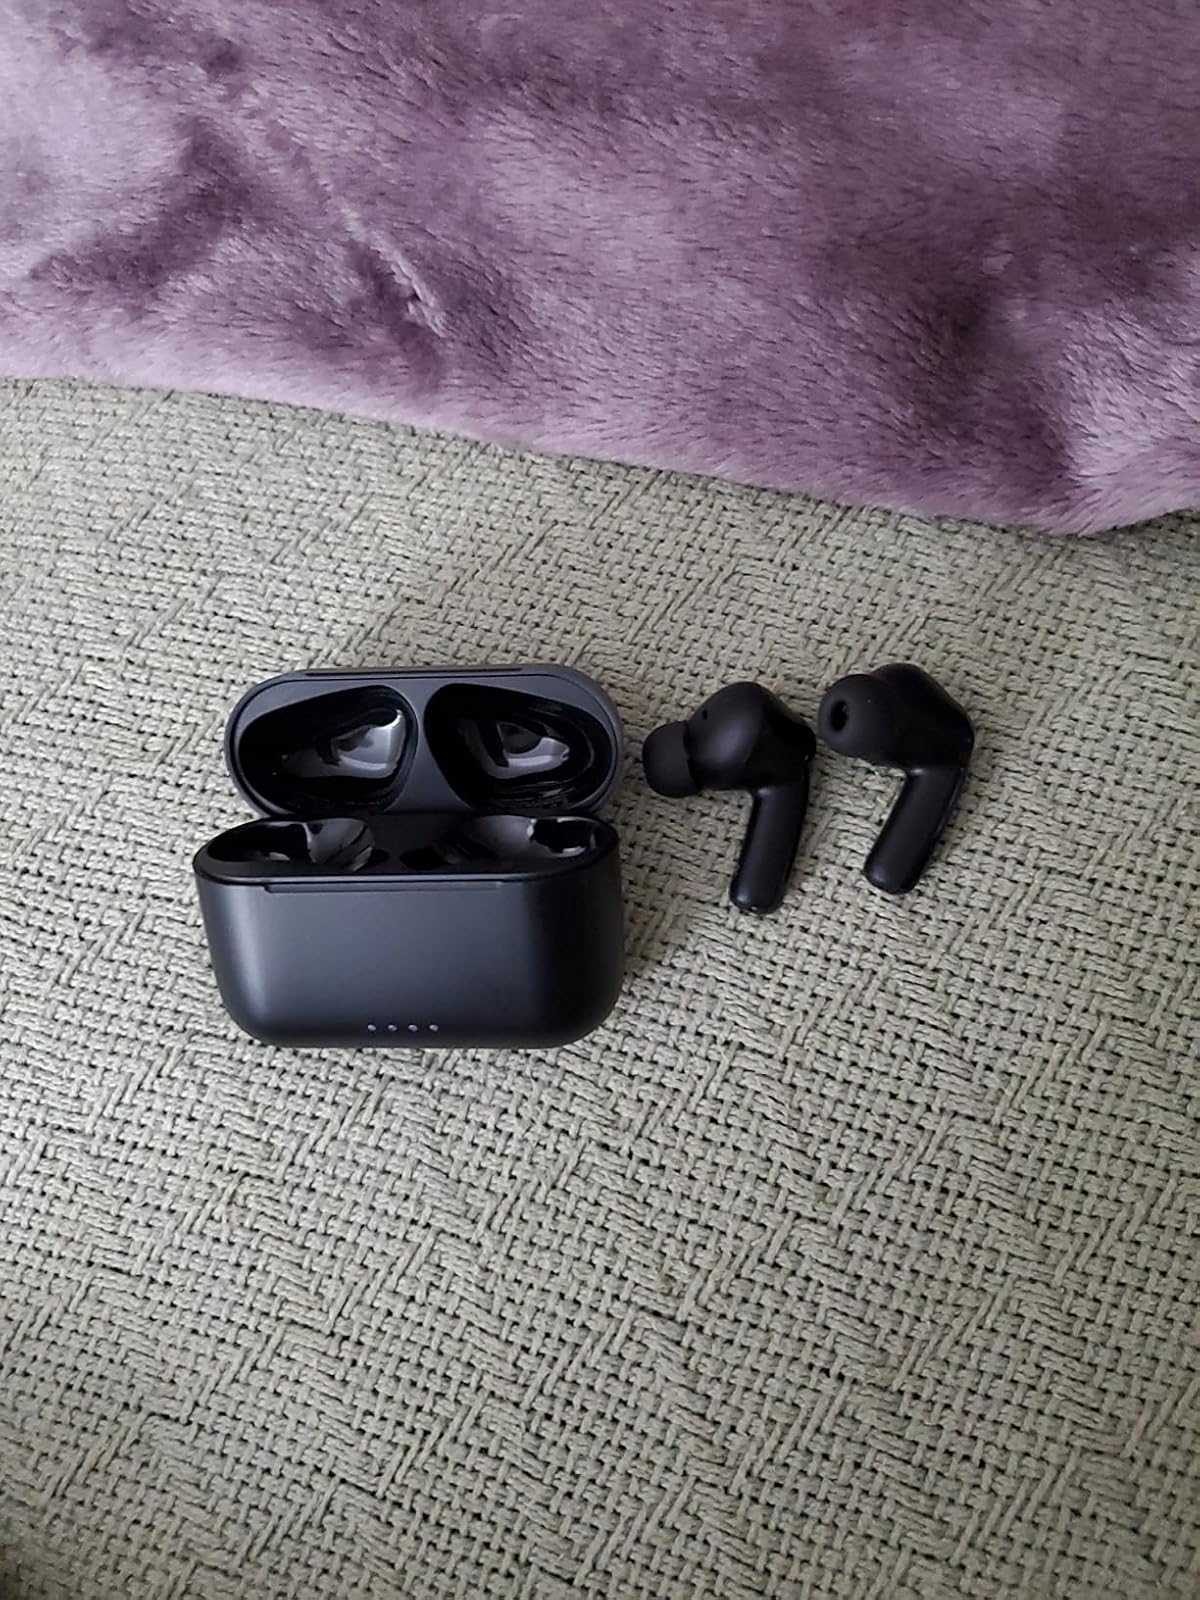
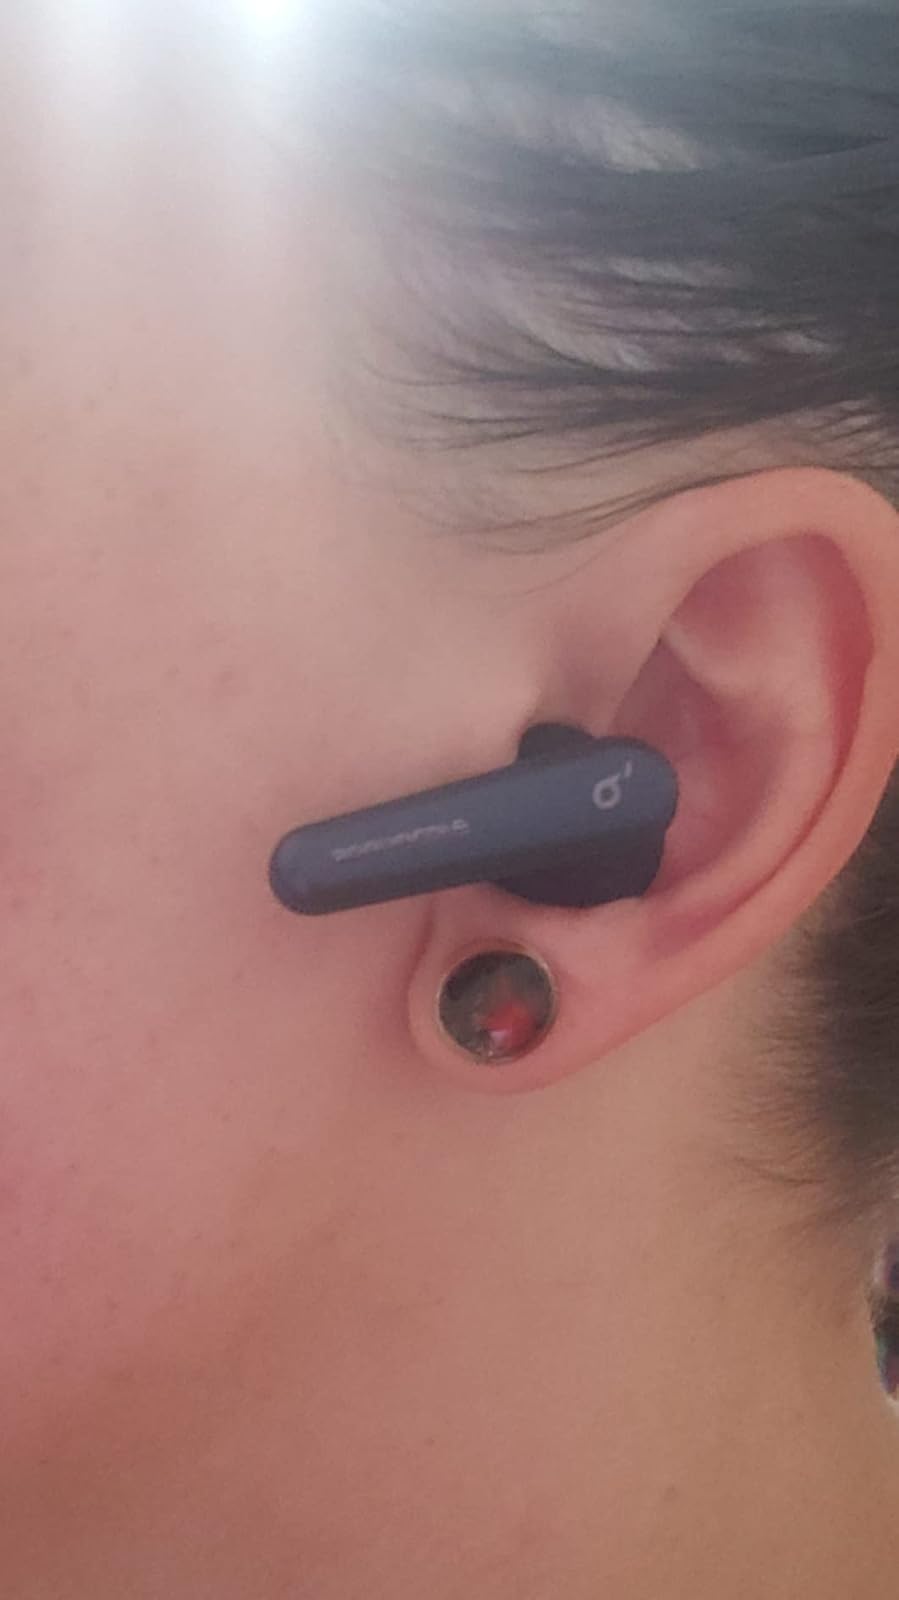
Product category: earbuds
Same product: no